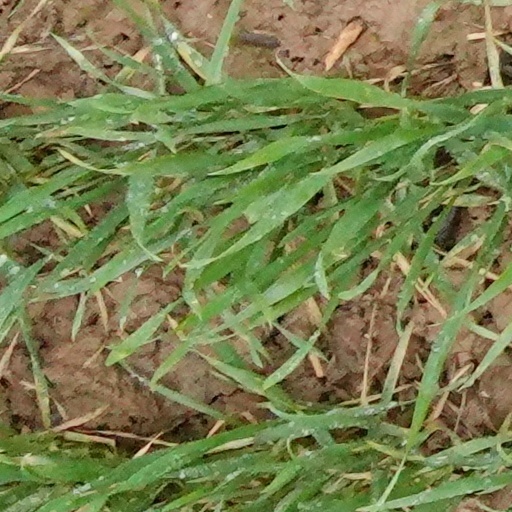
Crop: wheat